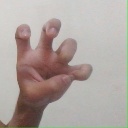
अक्षर: छ